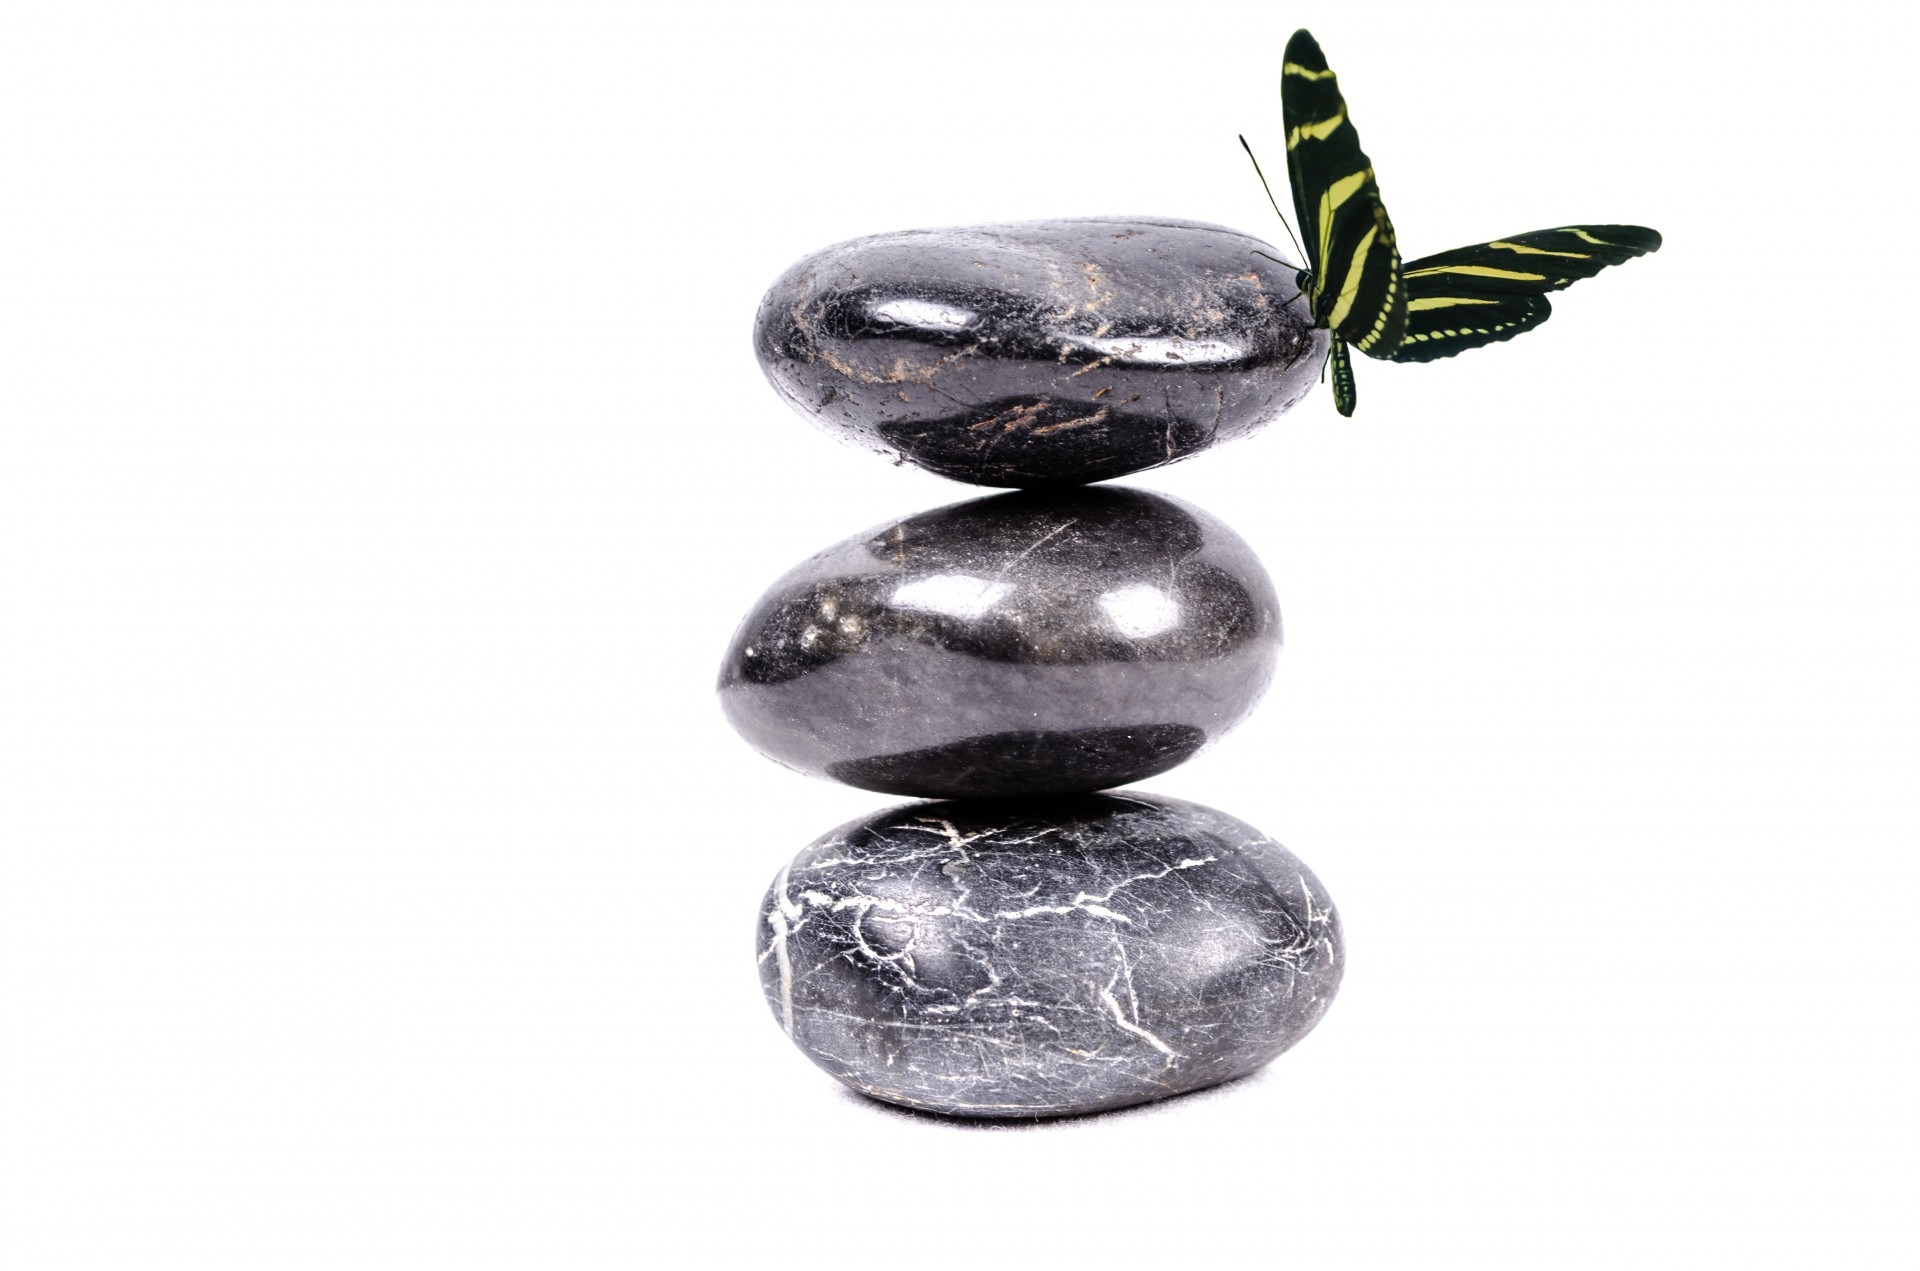
rock, abstract, plant, white, animal, isolated, stone, symbol, balance, natural, pebble, care, butterfly, stack, black, zen, alternative, close up, jewellery, art, background, spa, boulder, concept, stacking, therapy, treatment